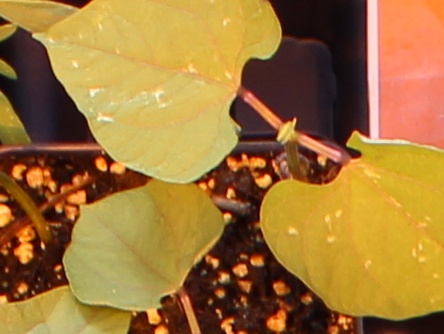
Label: Blackbean